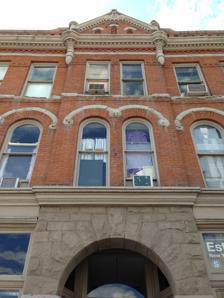
Building: J. A. Fritsch Block
Country: United States of America
Year built: 1890
Historic building in Salt Lake City, Utah, U.S. United States historic place J. A. Fritsch Block U.S. National Register of Historic Places The building in 2013 Show map of Utah Show map of the United States Location 158 E. 200 South, Salt Lake City, Utah Coordinates 40°45′53″N 111°53′07″W / 40.76472°N 111.88528°W / 40.76472; -111.88528 ( Fritsch, J. A., Block ) Area less than one acre Built 1890 ( 1890 ) Architect Carroll & Kern Architectural style Richardsonian Romanesque NRHP reference No. 76001826 Added to NRHP July 30, 1976 The J. A. Fritsch Block is a historic three-story building in Salt Lake City , Utah. It was built in 1890 for the Fritsch Investment Company, co-founded by Francis Fritsch, an immigrant from Germany, and his son John. It was designed in the Richardsonian Romanesque style by Carroll & Kern. The second and third floor were used as hotel rooms, first known as the Worth Hotel and later as the Granite Hotel. The building was purchased by Lorus Manwaring, Sr., the owner of a bicycle store, in 1931–1932. It has been listed on the National Register of Historic Places since July 30, 1976. References